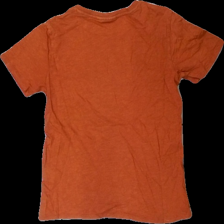
View: back
Type: T-shirt
Category: Children
Brand: Kappahl
Colors: Brown
Material: 100% cotton
Cut: Regular
Size: 134
Season: All
Damage location: bottom right
Damage 2 location: middle right
Price range: <50
Recommended usage: Reuse
Description: brun t-shirt